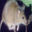
Label: shrew